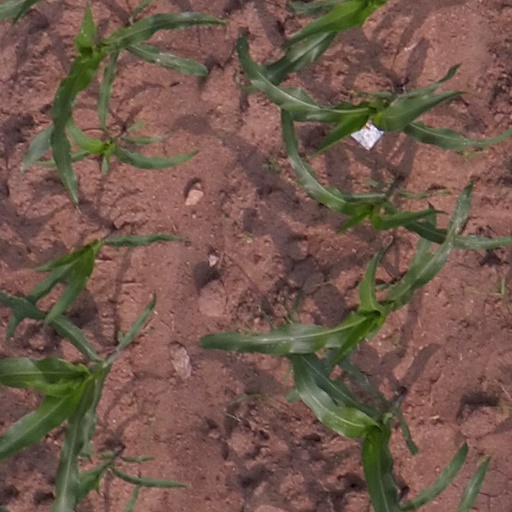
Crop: maize; corn